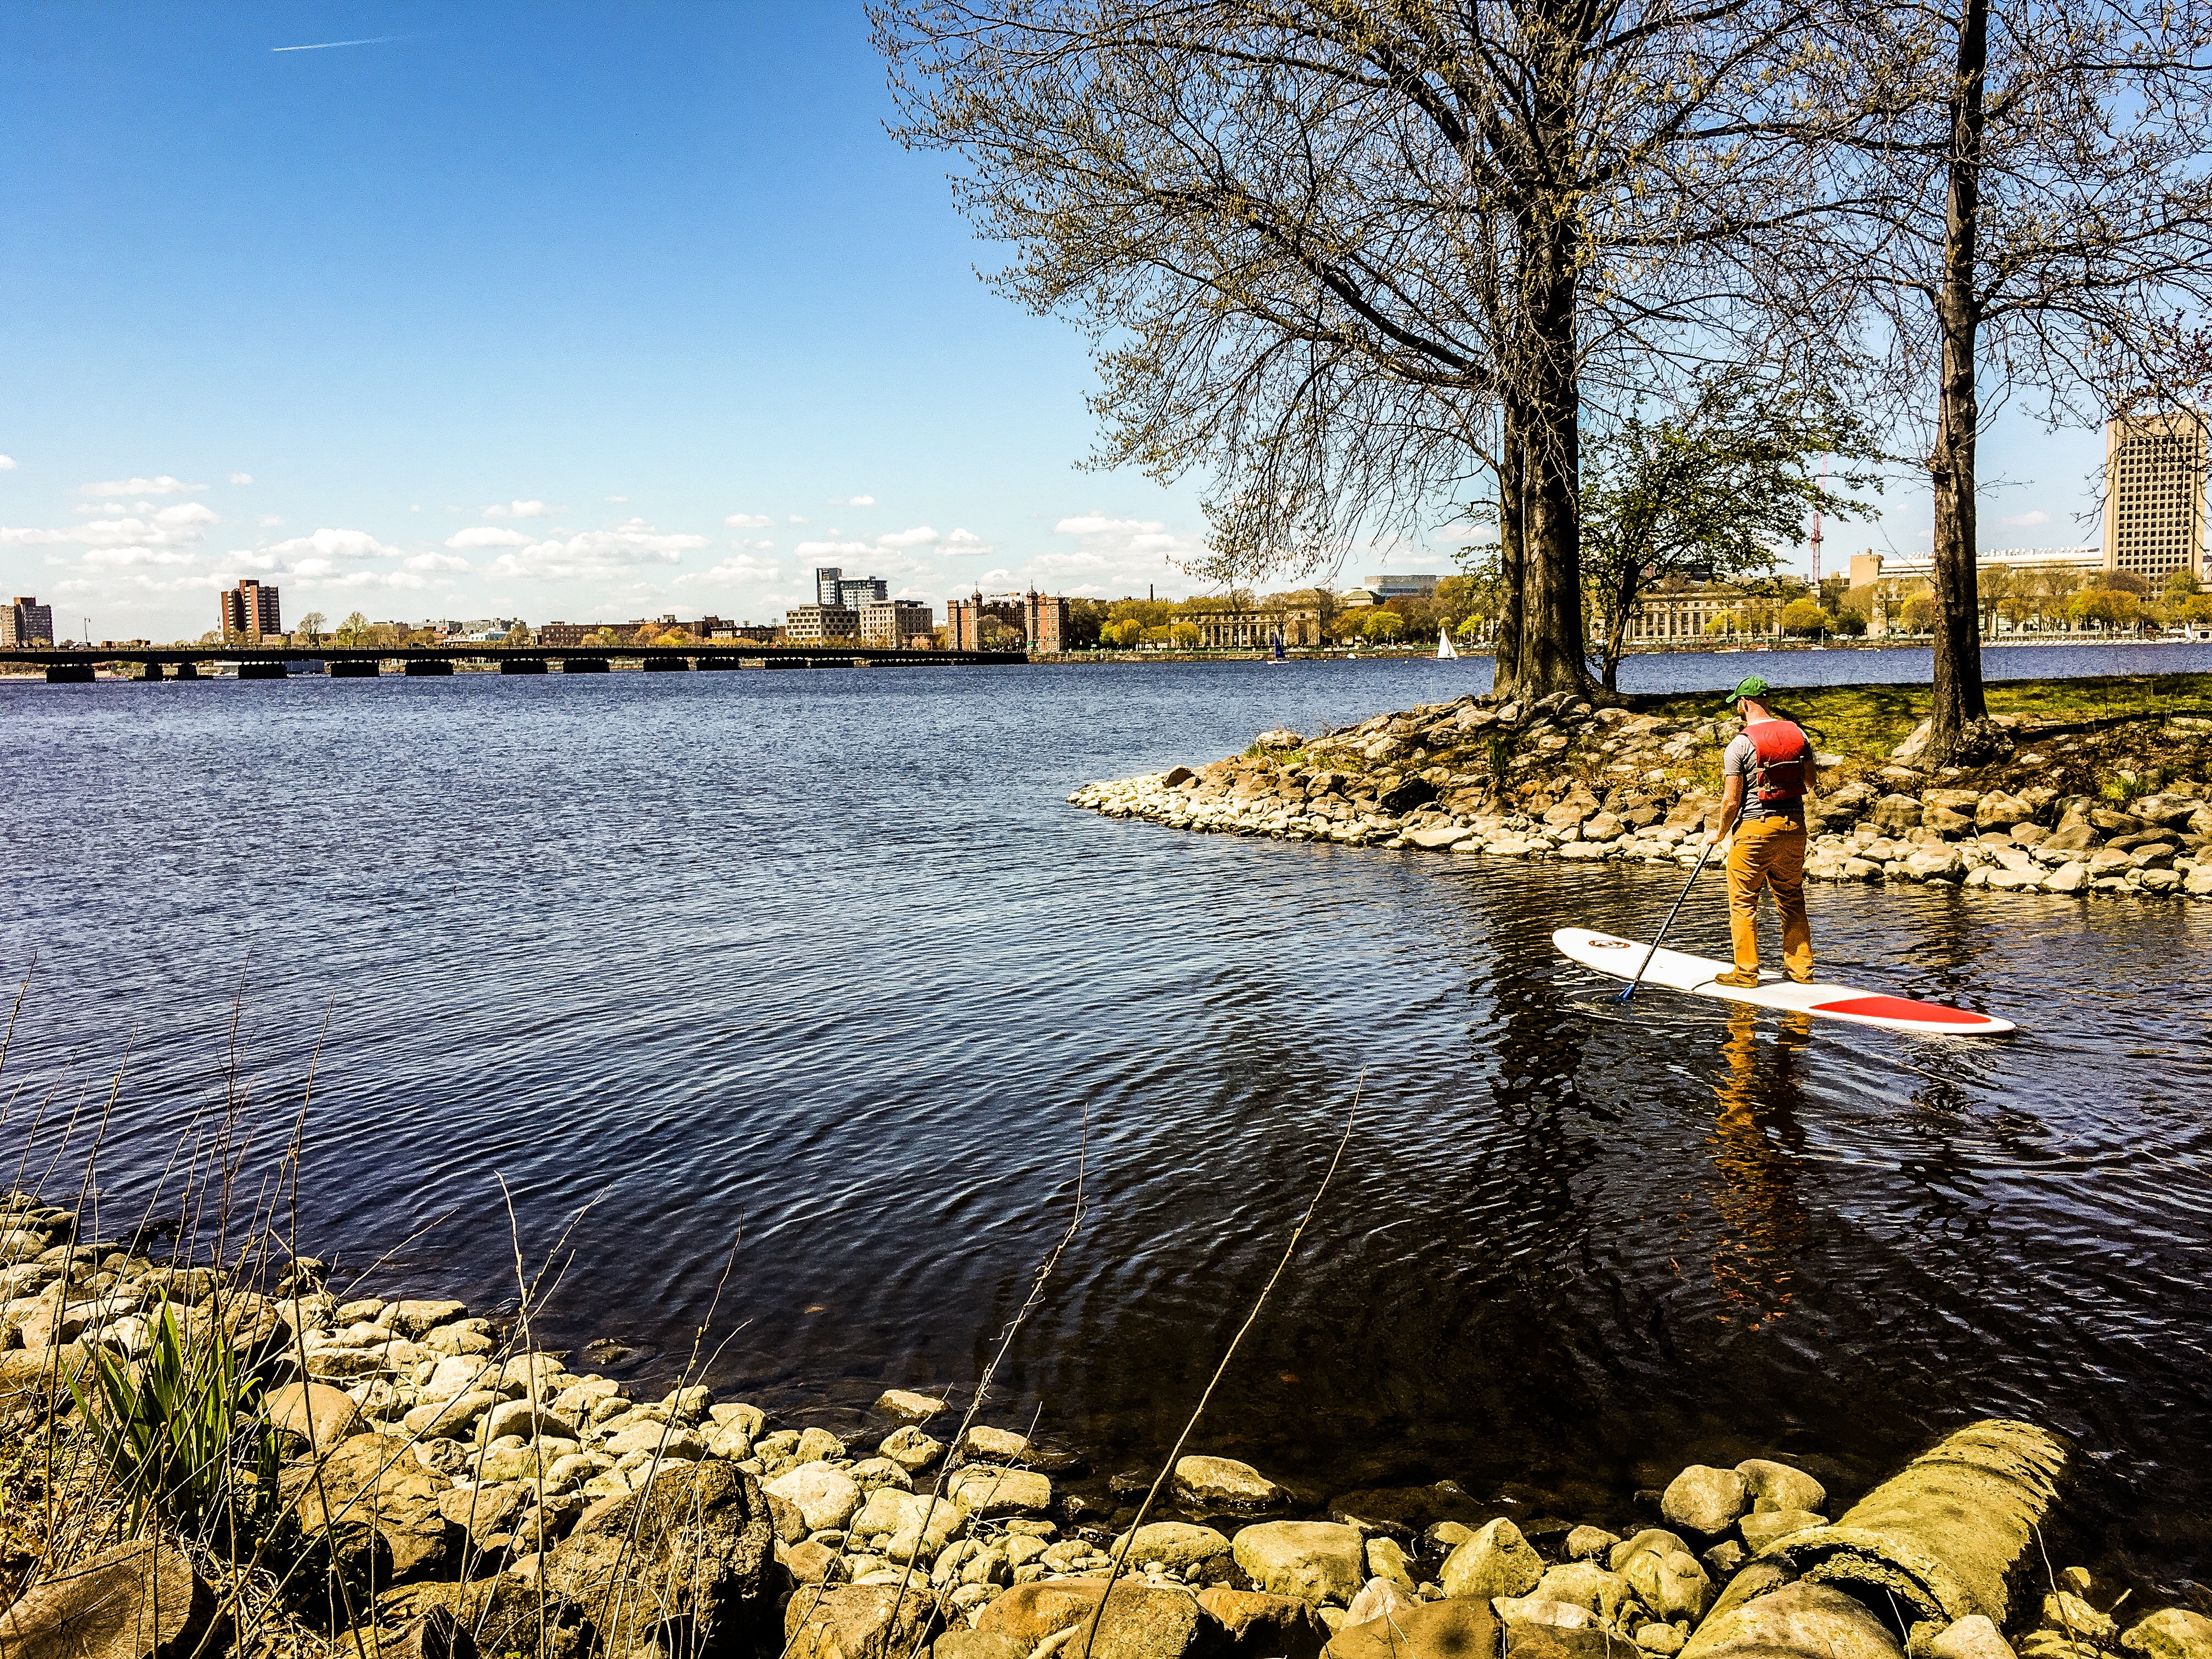
sea, tree, water, shore, flower, lake, river, pond, reflection, season, waterway, body of water